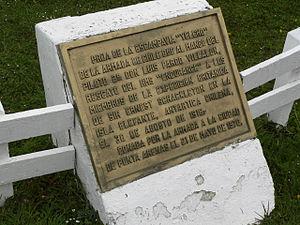
Luis Pardo Villalón, surnommé Piloto Pardo au Chili, né le 20 septembre 1882 à Santiago et mort dans cette ville le 21 février 1935, est un capitaine de navire chilien.